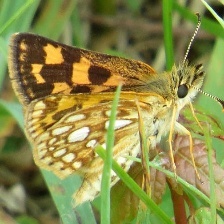
Species: CHECQUERED SKIPPER